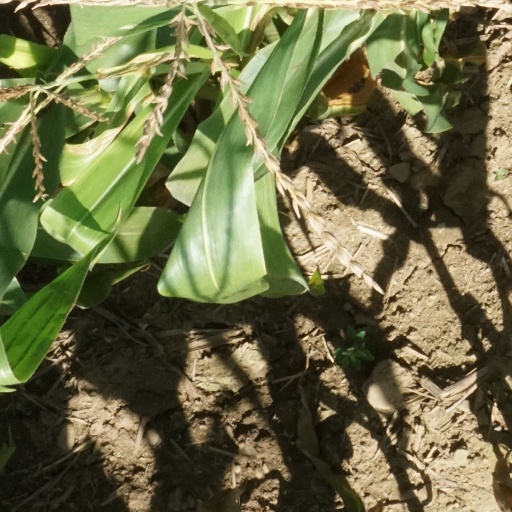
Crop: maize; corn